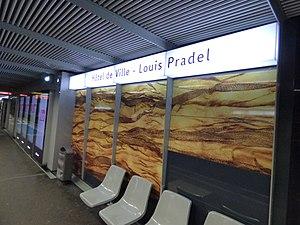
Le métro de Lyon est un des systèmes de transport en commun desservant la ville française de Lyon et son agglomération. Il s'agit d'un réseau métropolitain constitué de quatre lignes dénommées à l'aide des lettres A, B, C et D auxquelles s'ajoutent deux lignes de funiculaires dénommées par les indices F1 et F2. Le réseau comporte quarante stations pour 32,05 km de voies en site propre.